Mausoleum of Ziaur Rahman

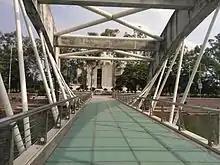
Main Approach Bridge

The approach Bridge is the main entrance point of the Mausoleum complex, it is a rainbow shaped suspended bridge, which is constructed right in middle of Mausoleum. The surface of the bridge has glass marble engraved in it. There is another bridge which can be accessible from the side of Ministry of defense's office.